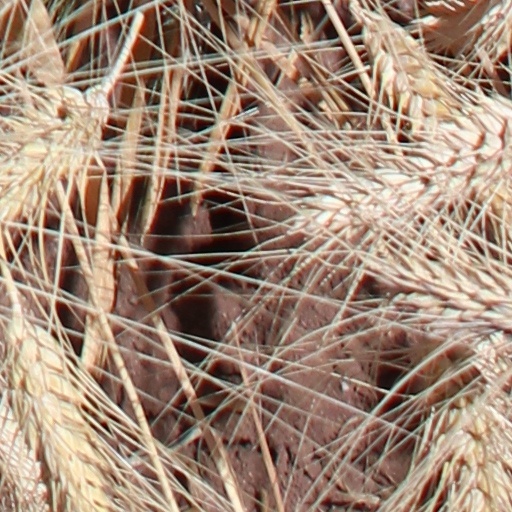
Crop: wheat